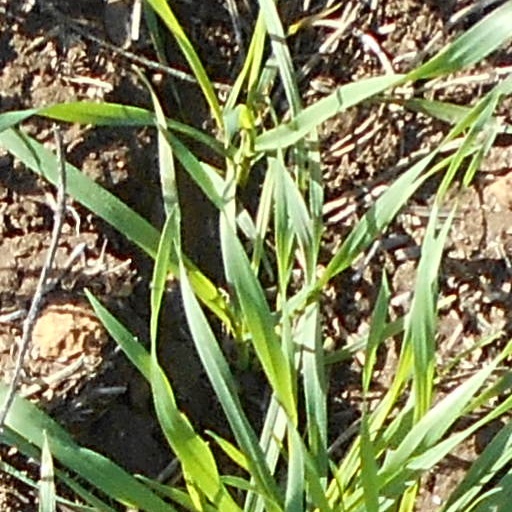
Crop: wheat